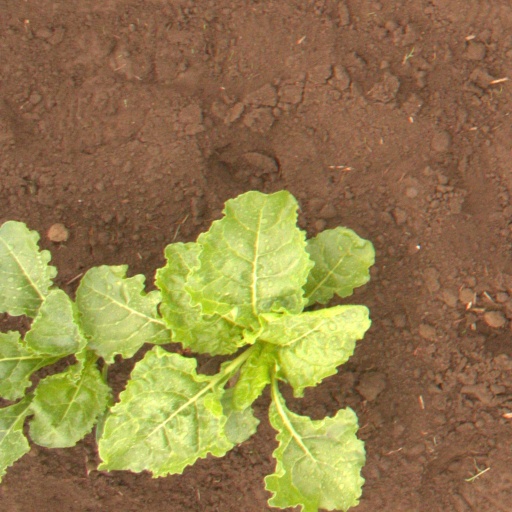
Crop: sugar beet